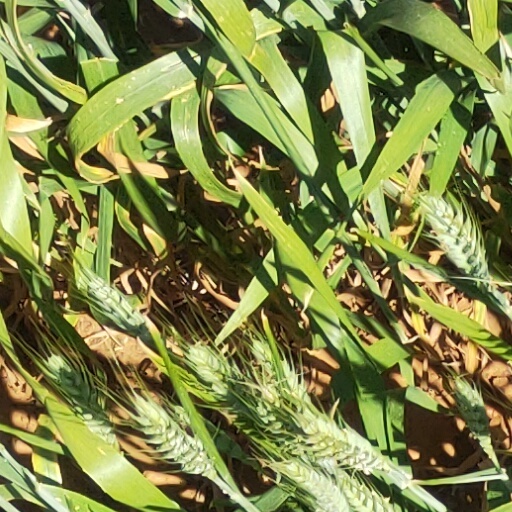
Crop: wheat